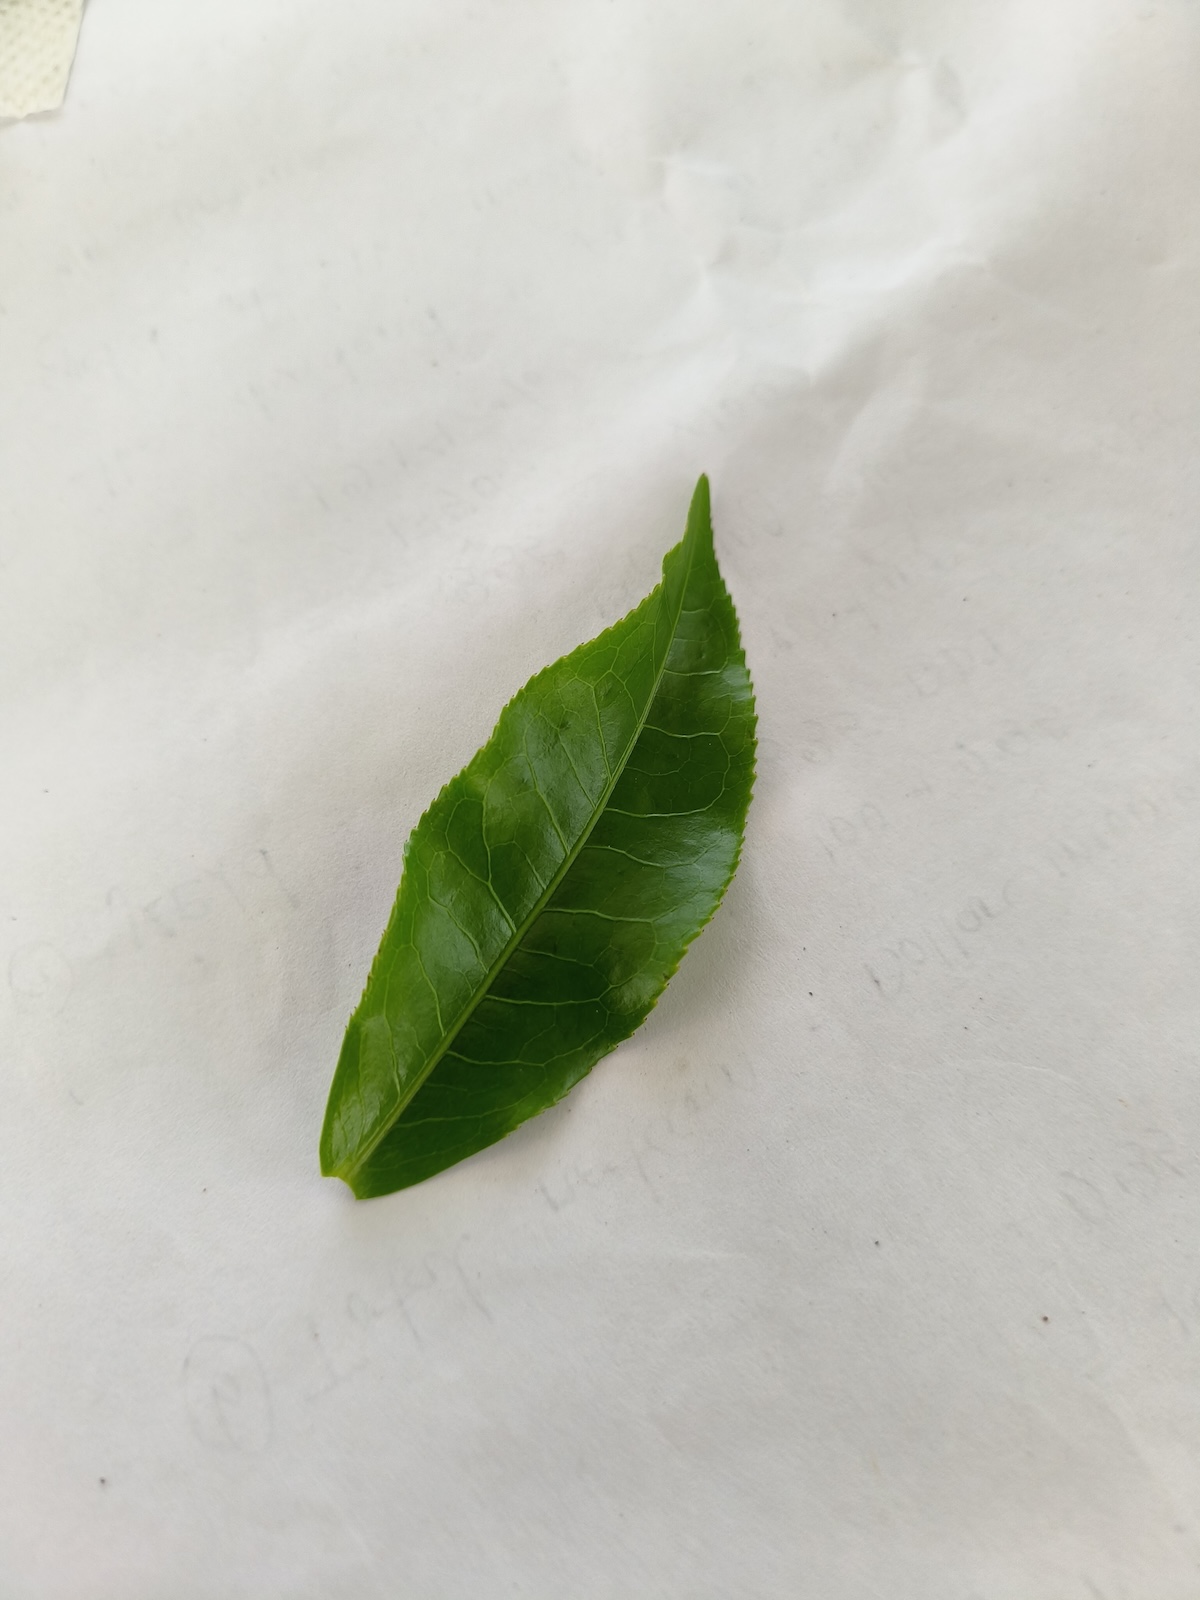
Label: Healthy leaf